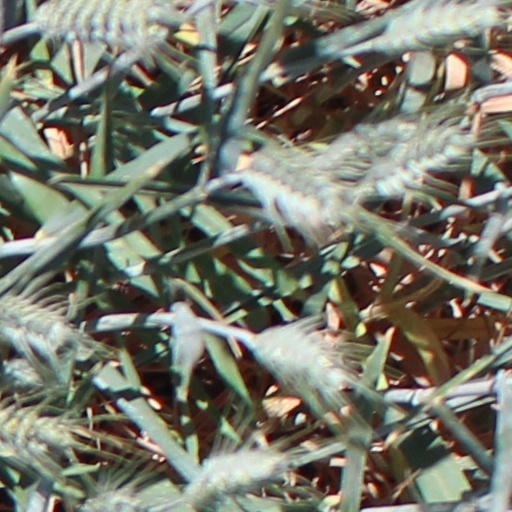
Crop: wheat